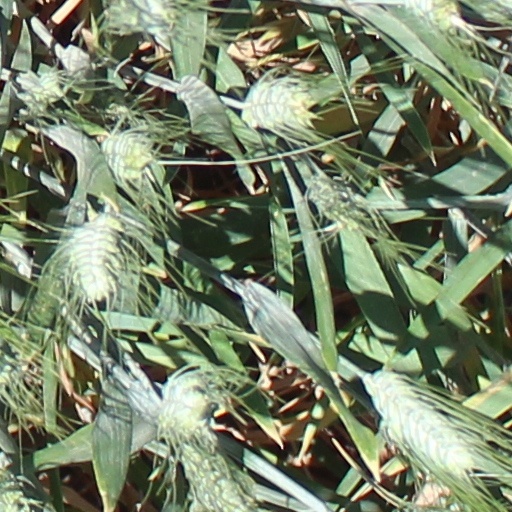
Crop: wheat